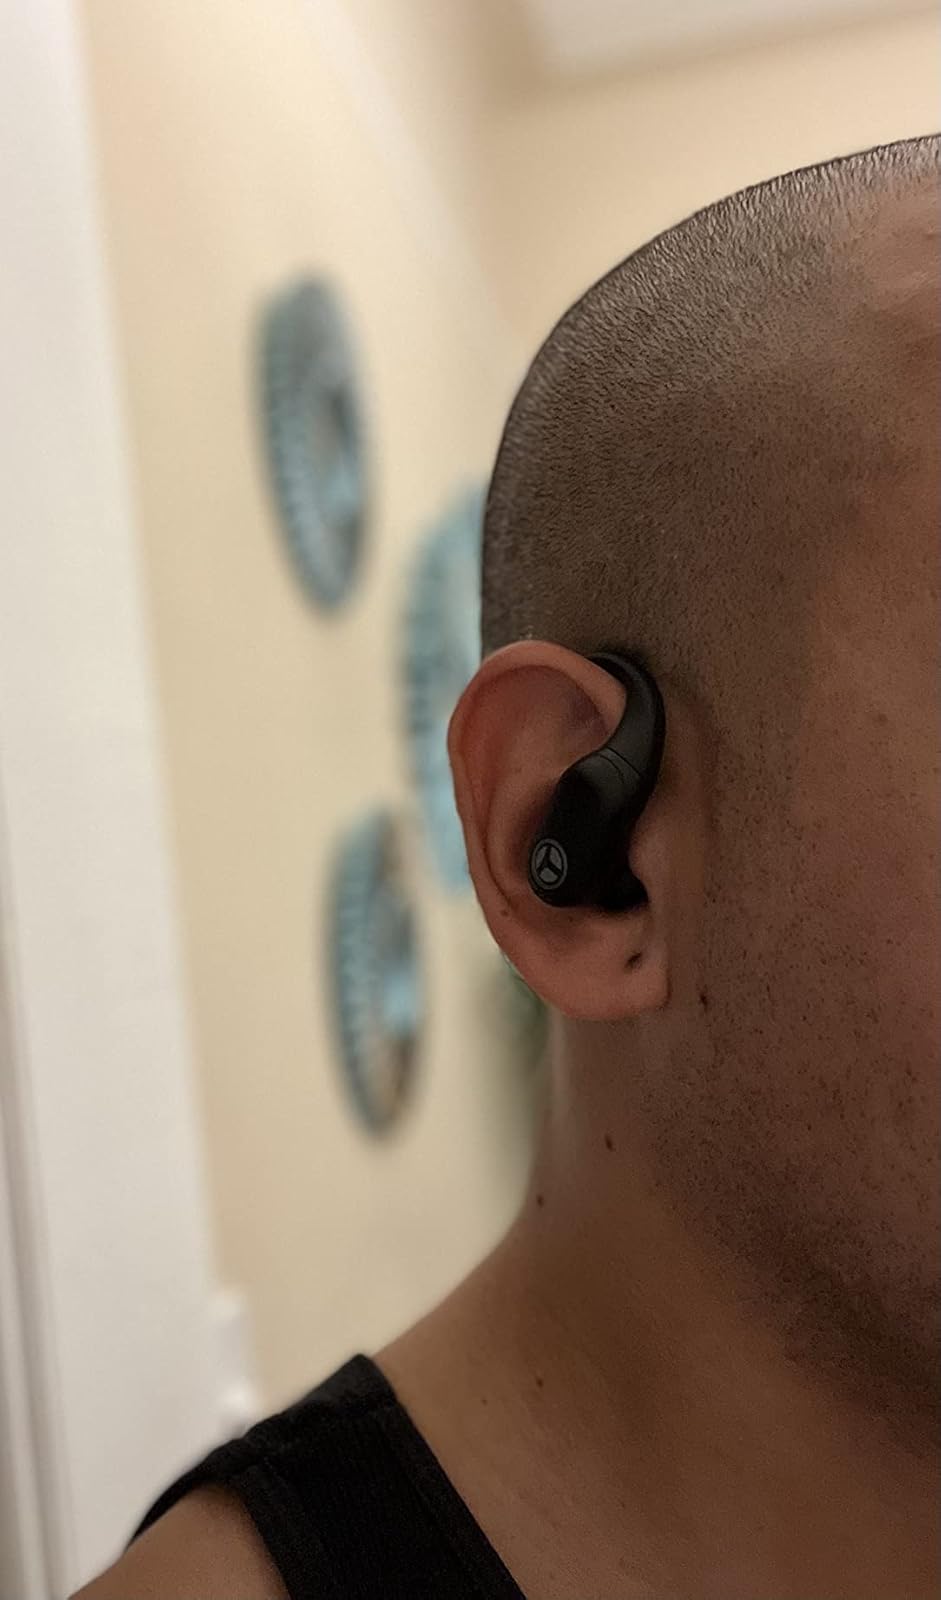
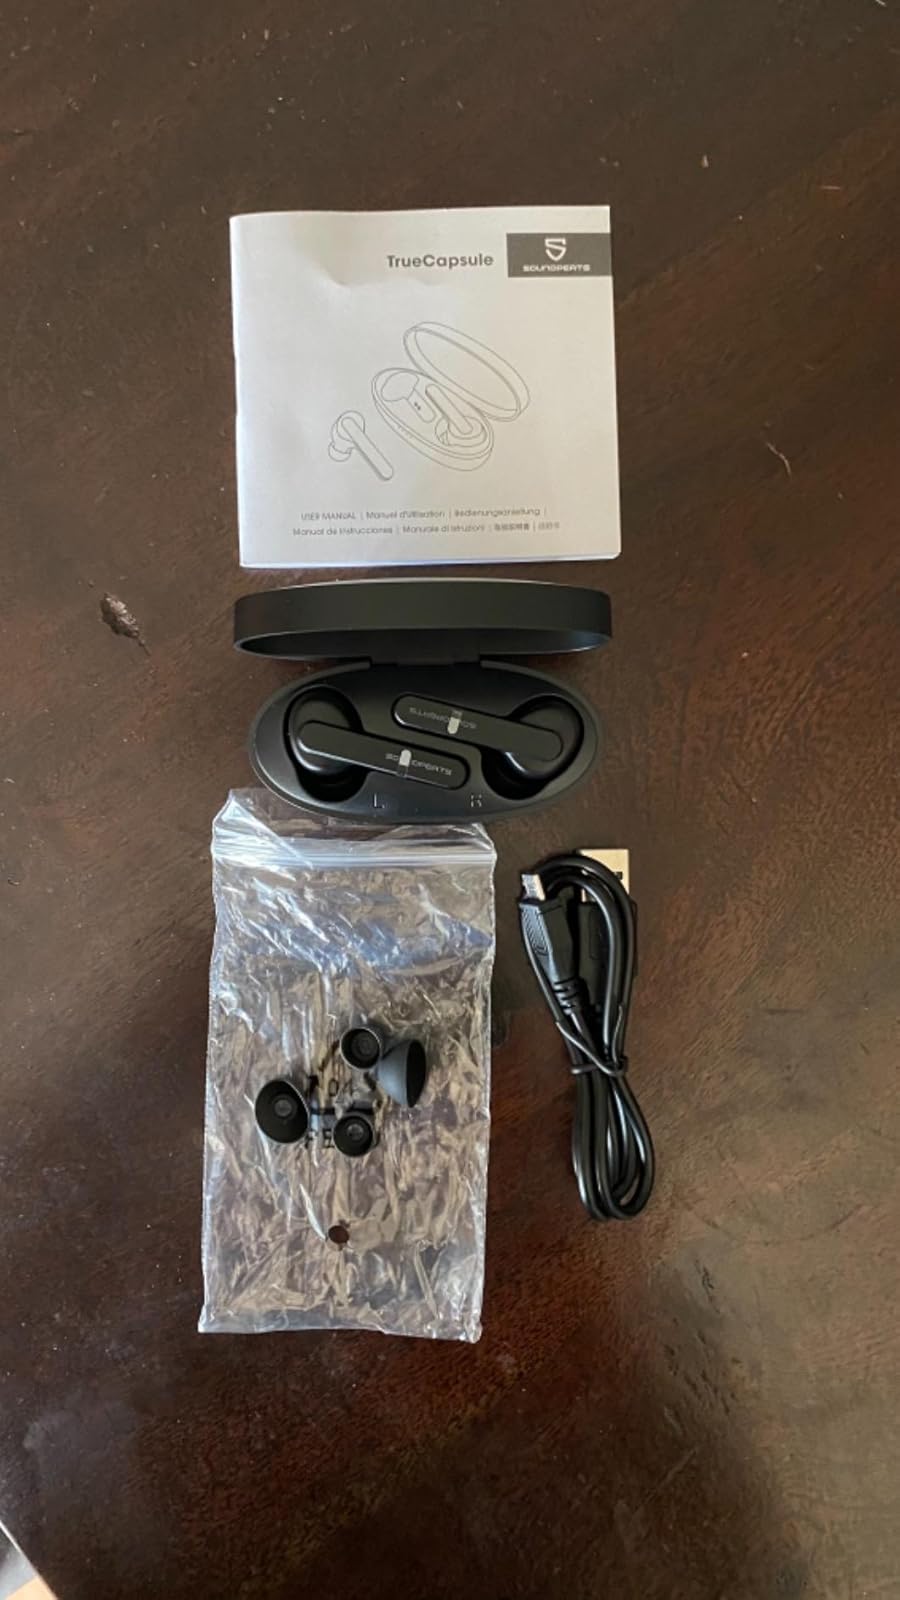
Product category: earbuds
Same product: no